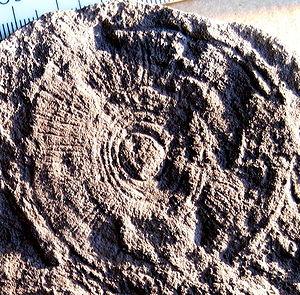
La faune de l'Édiacarien est constituée d'organismes énigmatiques fossiles en forme de feuille ou de tube datant de l'Édiacarien, la dernière période géologique de l'ère néoprotérozoïque. Elle doit son nom aux collines Ediacara, situées à 650 km au nord d'Adélaïde en Australie. Les fossiles de ces organismes ont été découverts dans le monde entier et font partie des plus anciens organismes pluricellulaires complexes connus. La faune de l'Édiacarien se développa lors d'un événement appelé explosion d'Avalon il y a 575 Ma après que la Terre fut sortie d'une longue période de glaciation lors du Cryogénien. Cette faune disparut en grande partie simultanément avec l'apparition rapide — à l'échelle géologique — de la biodiversité au Cambrien, connue sous le nom d'explosion cambrienne. La plus grande partie des formes d'organisation animales existant aujourd'hui sont apparues lors du Cambrien et non lors de l'Édiacarien. Il semble donc que cette faune particulière a disparu, pour une raison encore inconnue, sans avoir de descendants.